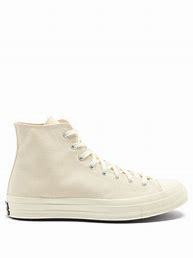
Brand: Converse
Model: Chuck 70 Hi Canvas